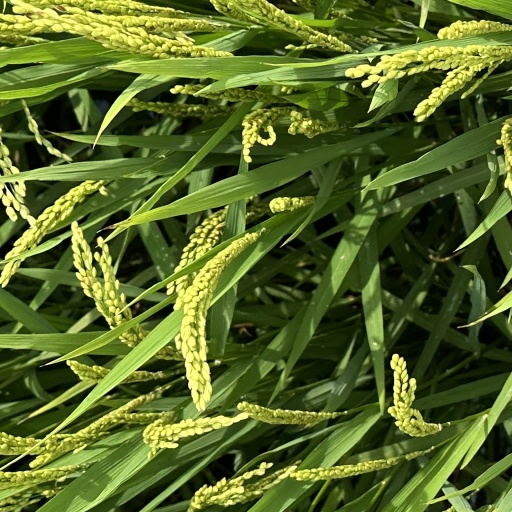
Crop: rice